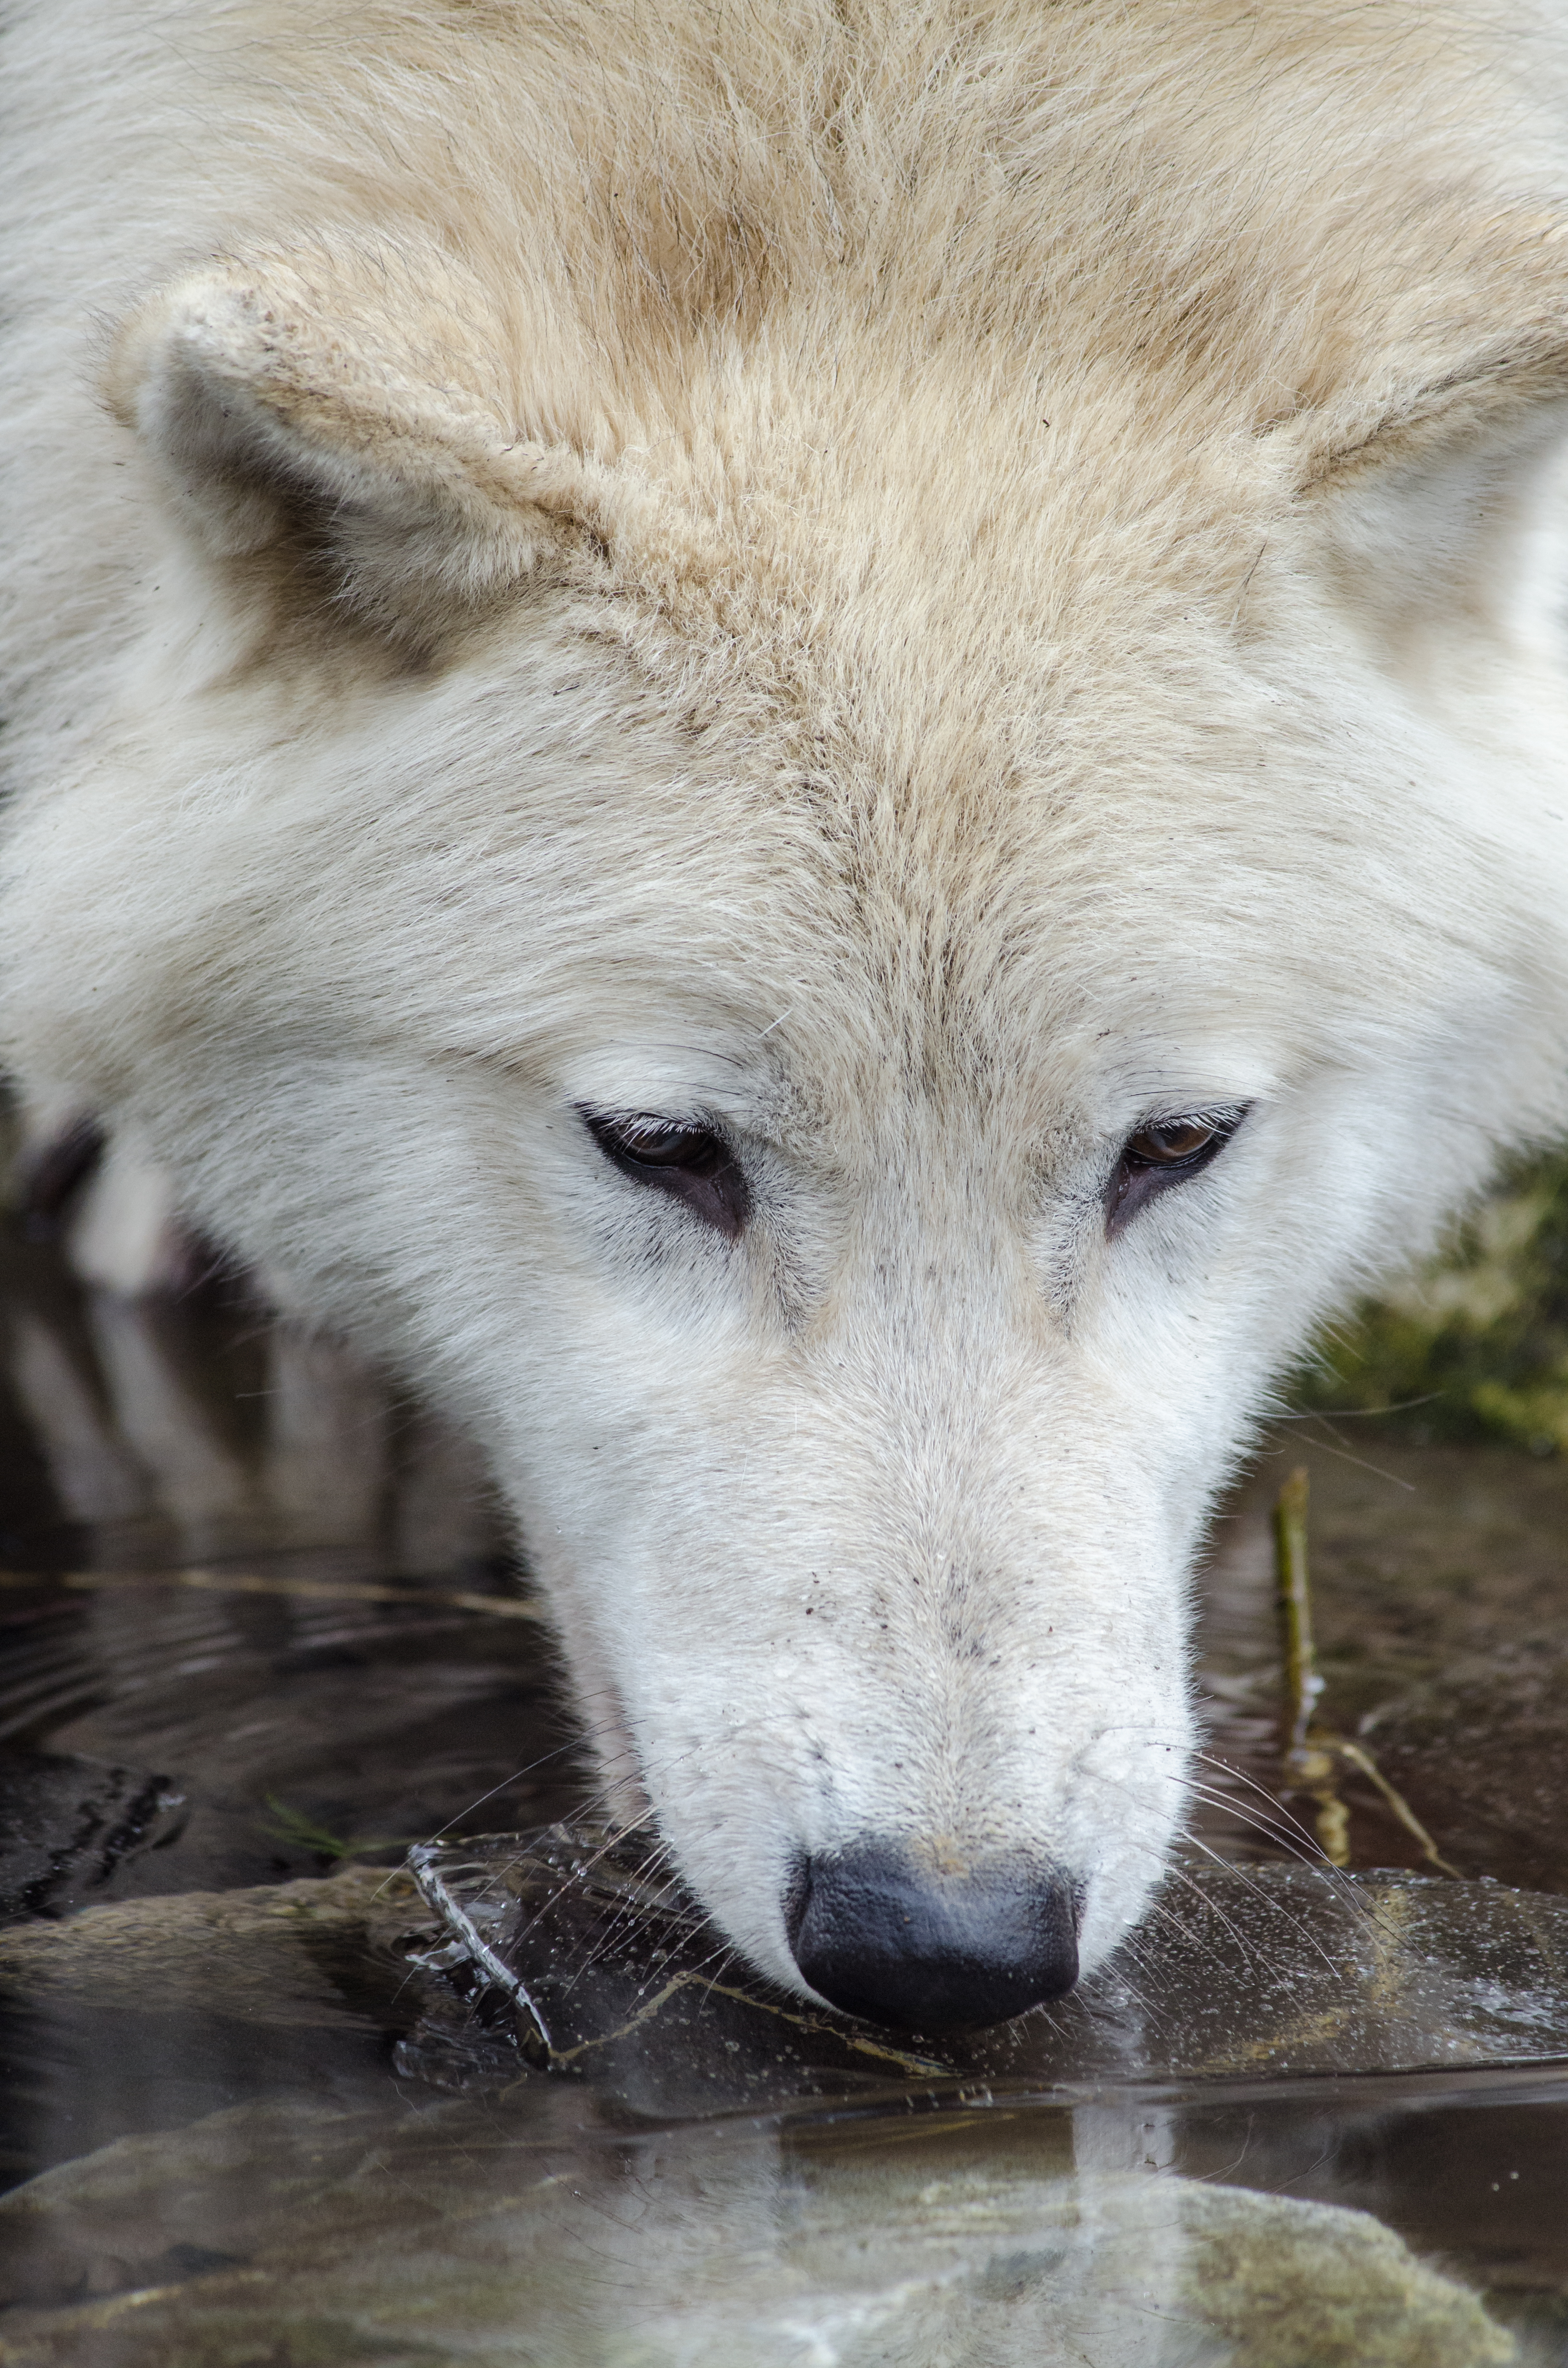
wildlife, mammal, wolf, fauna, arctic fox, vertebrate, dog like mammal, saarloos wolfdog, wolfdog, czechoslovakian wolfdog, carnivoran, dog breed group, greenland dog, canis lupus tundrarum